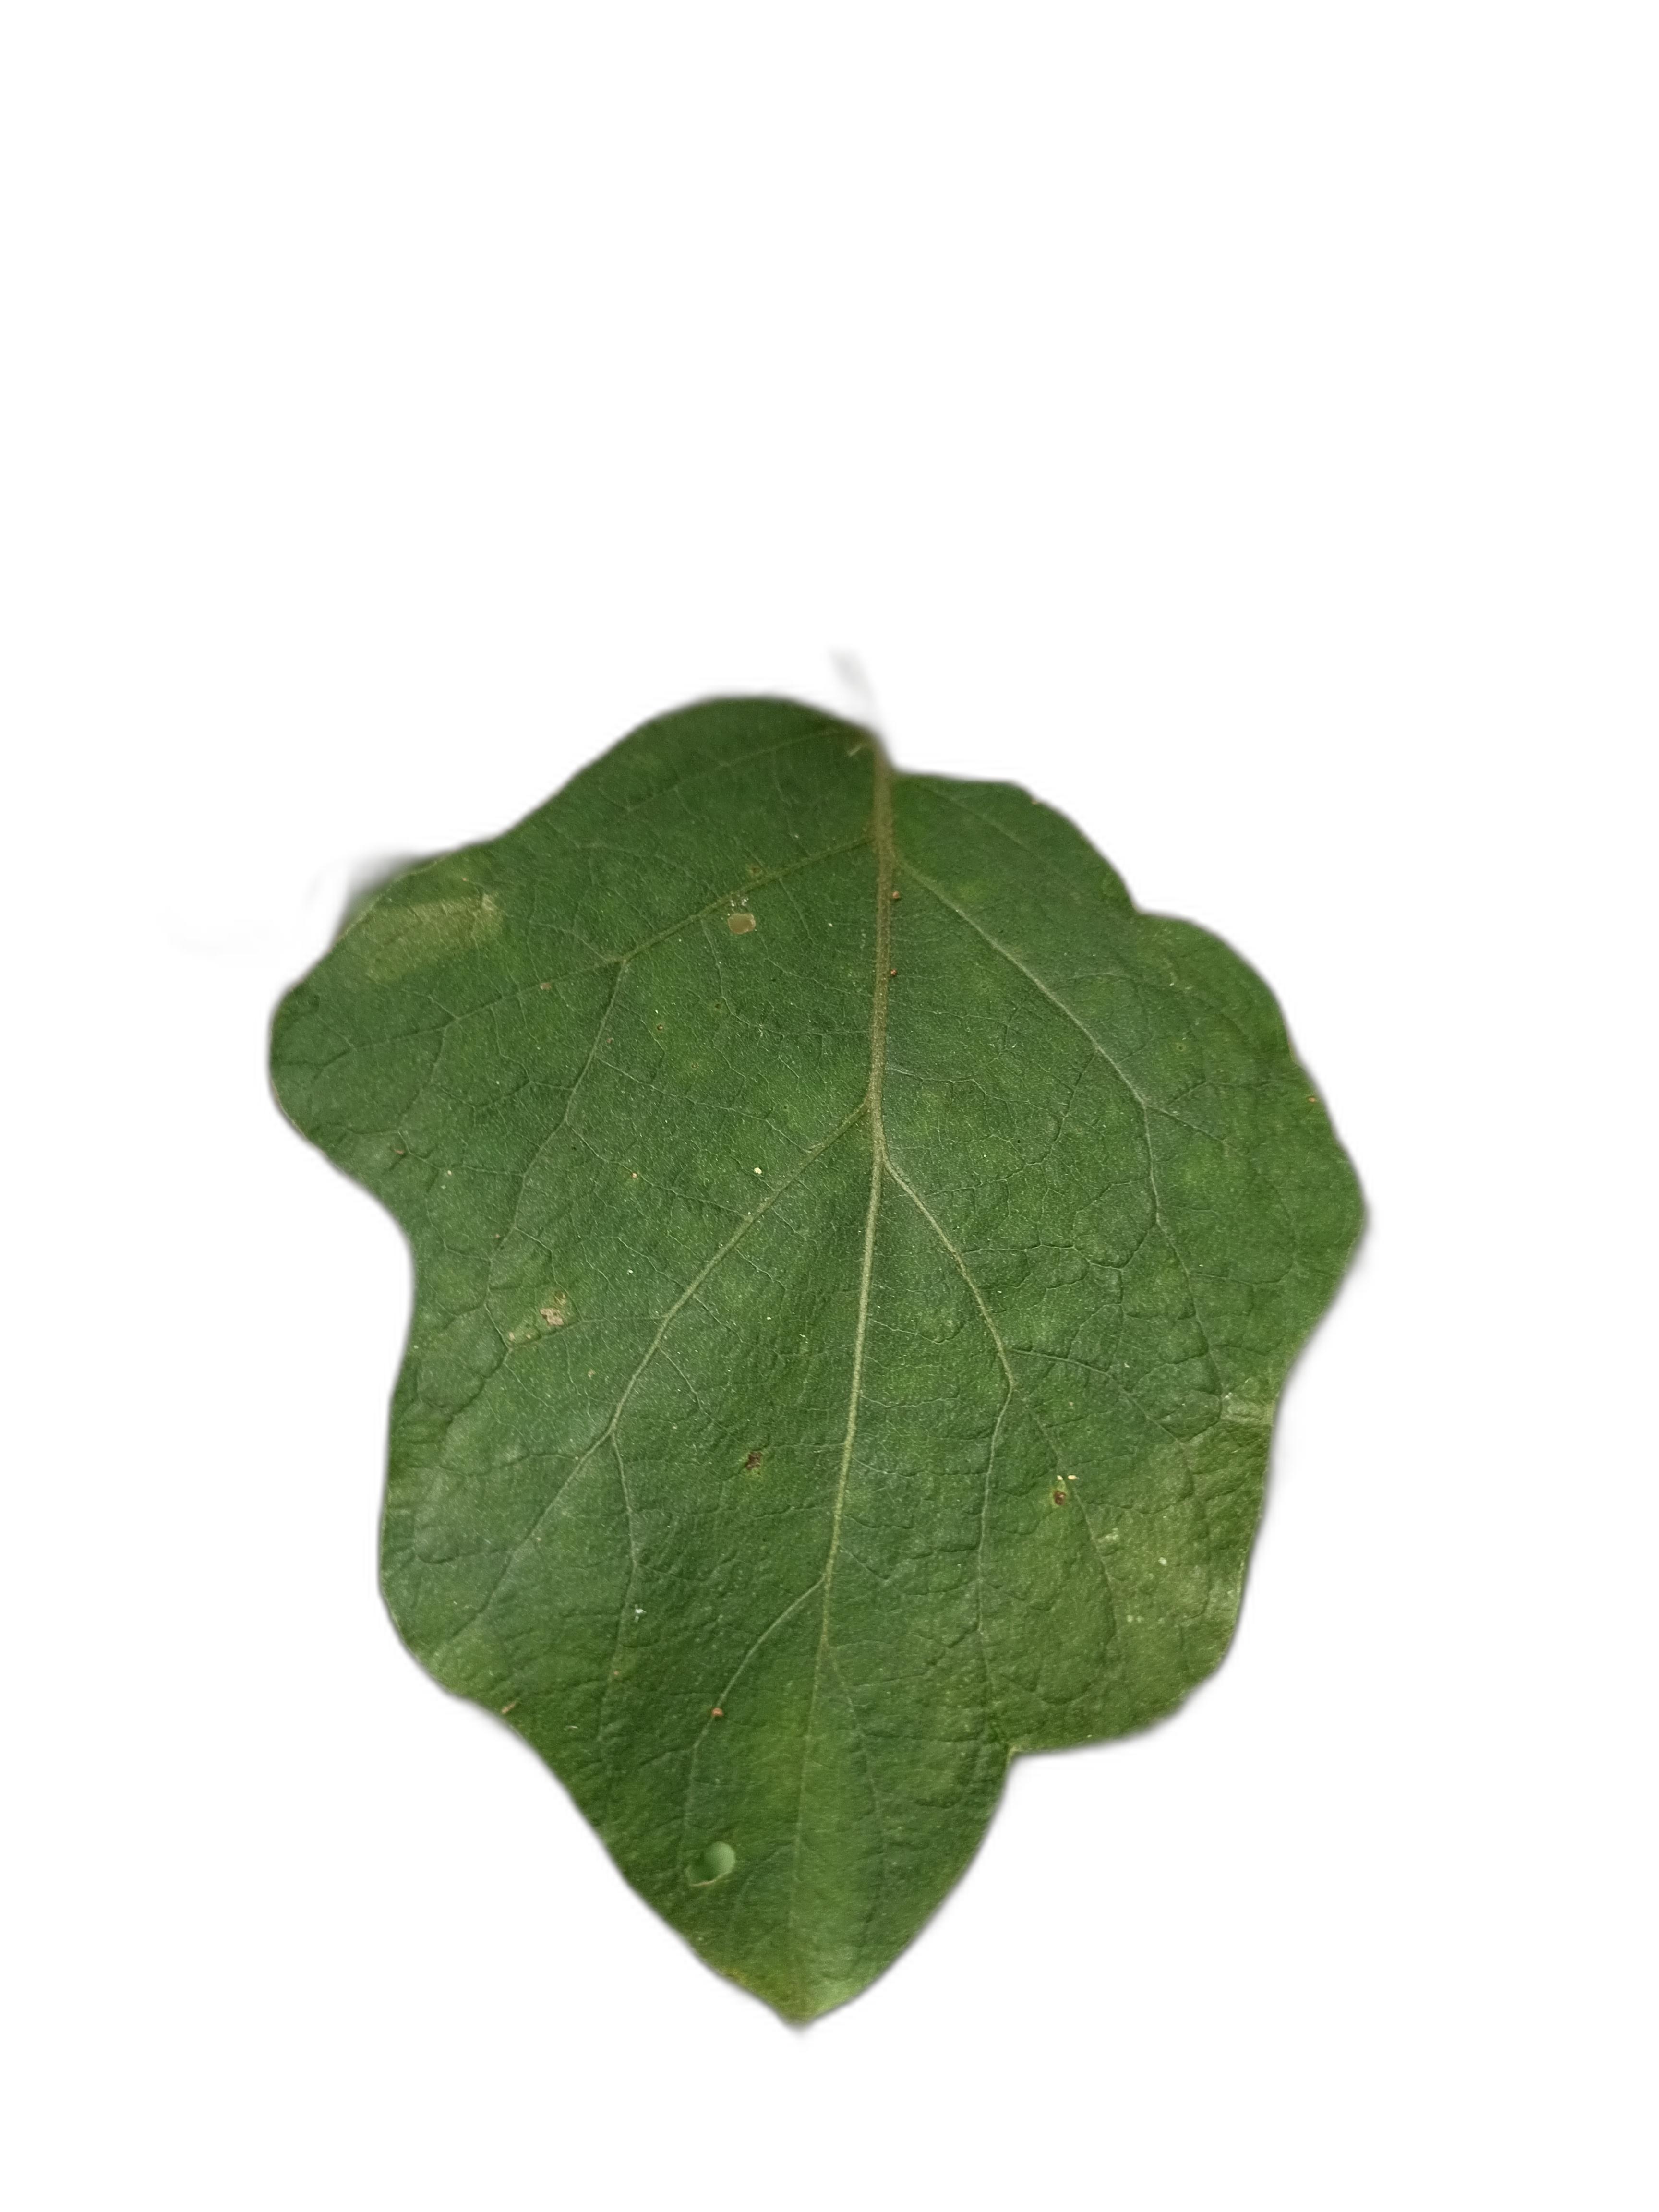
Label: Insect Pest Disease